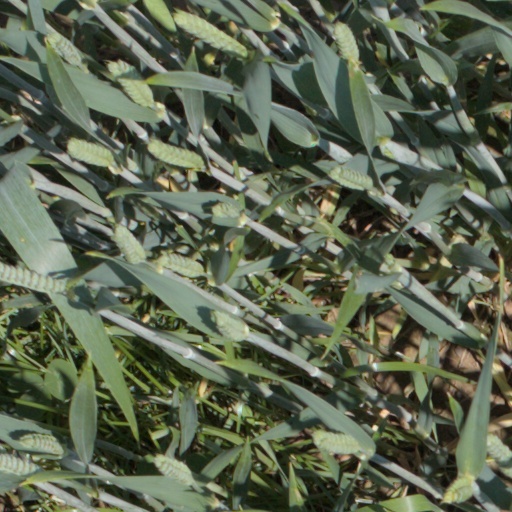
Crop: wheat